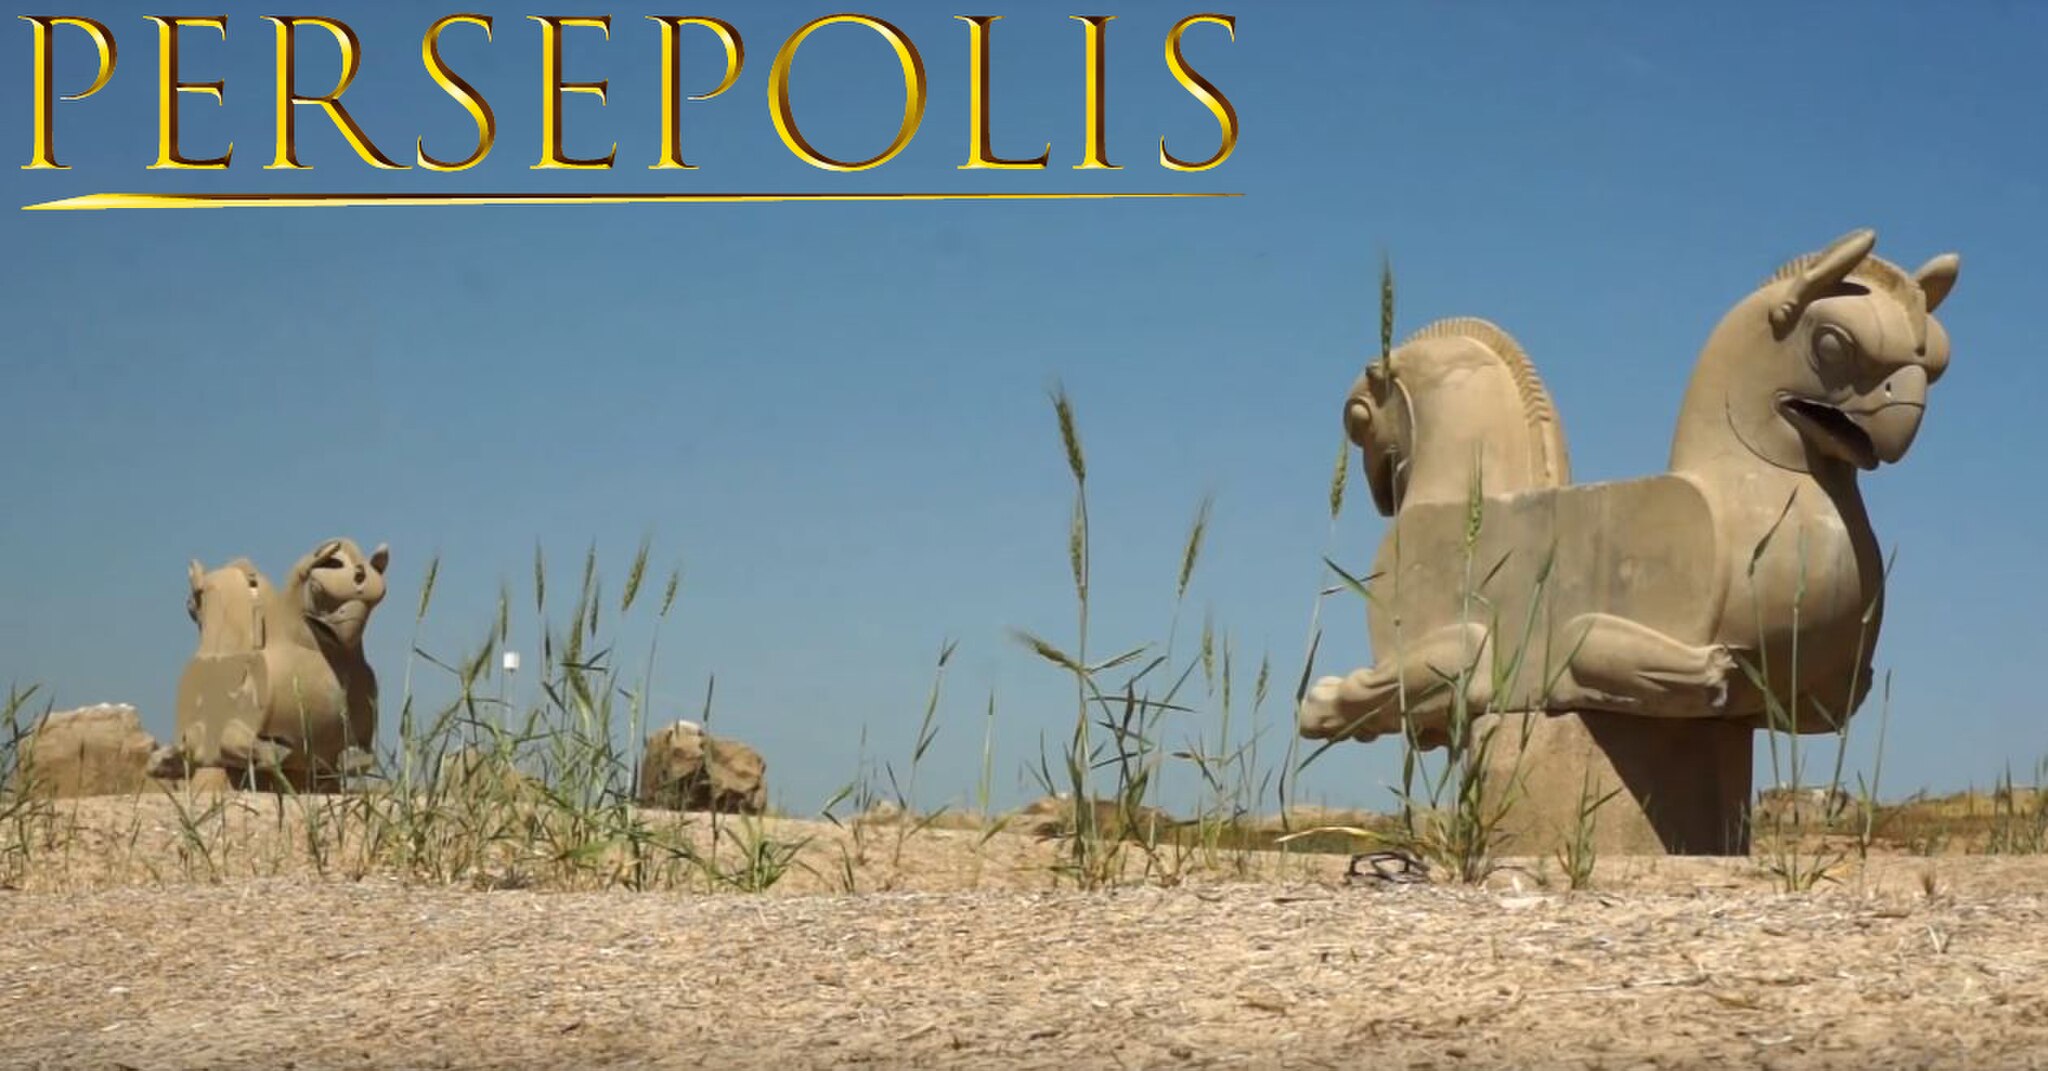
Title: Persepolis iran persian
Description: Persepolis (Iran) - Compact and optimized image. Size: Suitable for the web
Date: 2011-12-02 11:54:38
Categories: CC-Zero, Self-published work, Griffin capitals in Persepolis